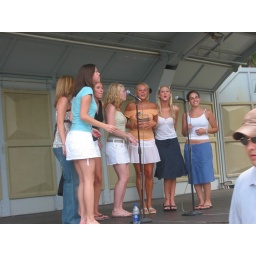
A random a-capella troupe, I guess. I eentually gave the one in the orange shirt a flyer.